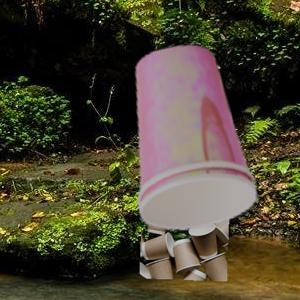
Label: cups